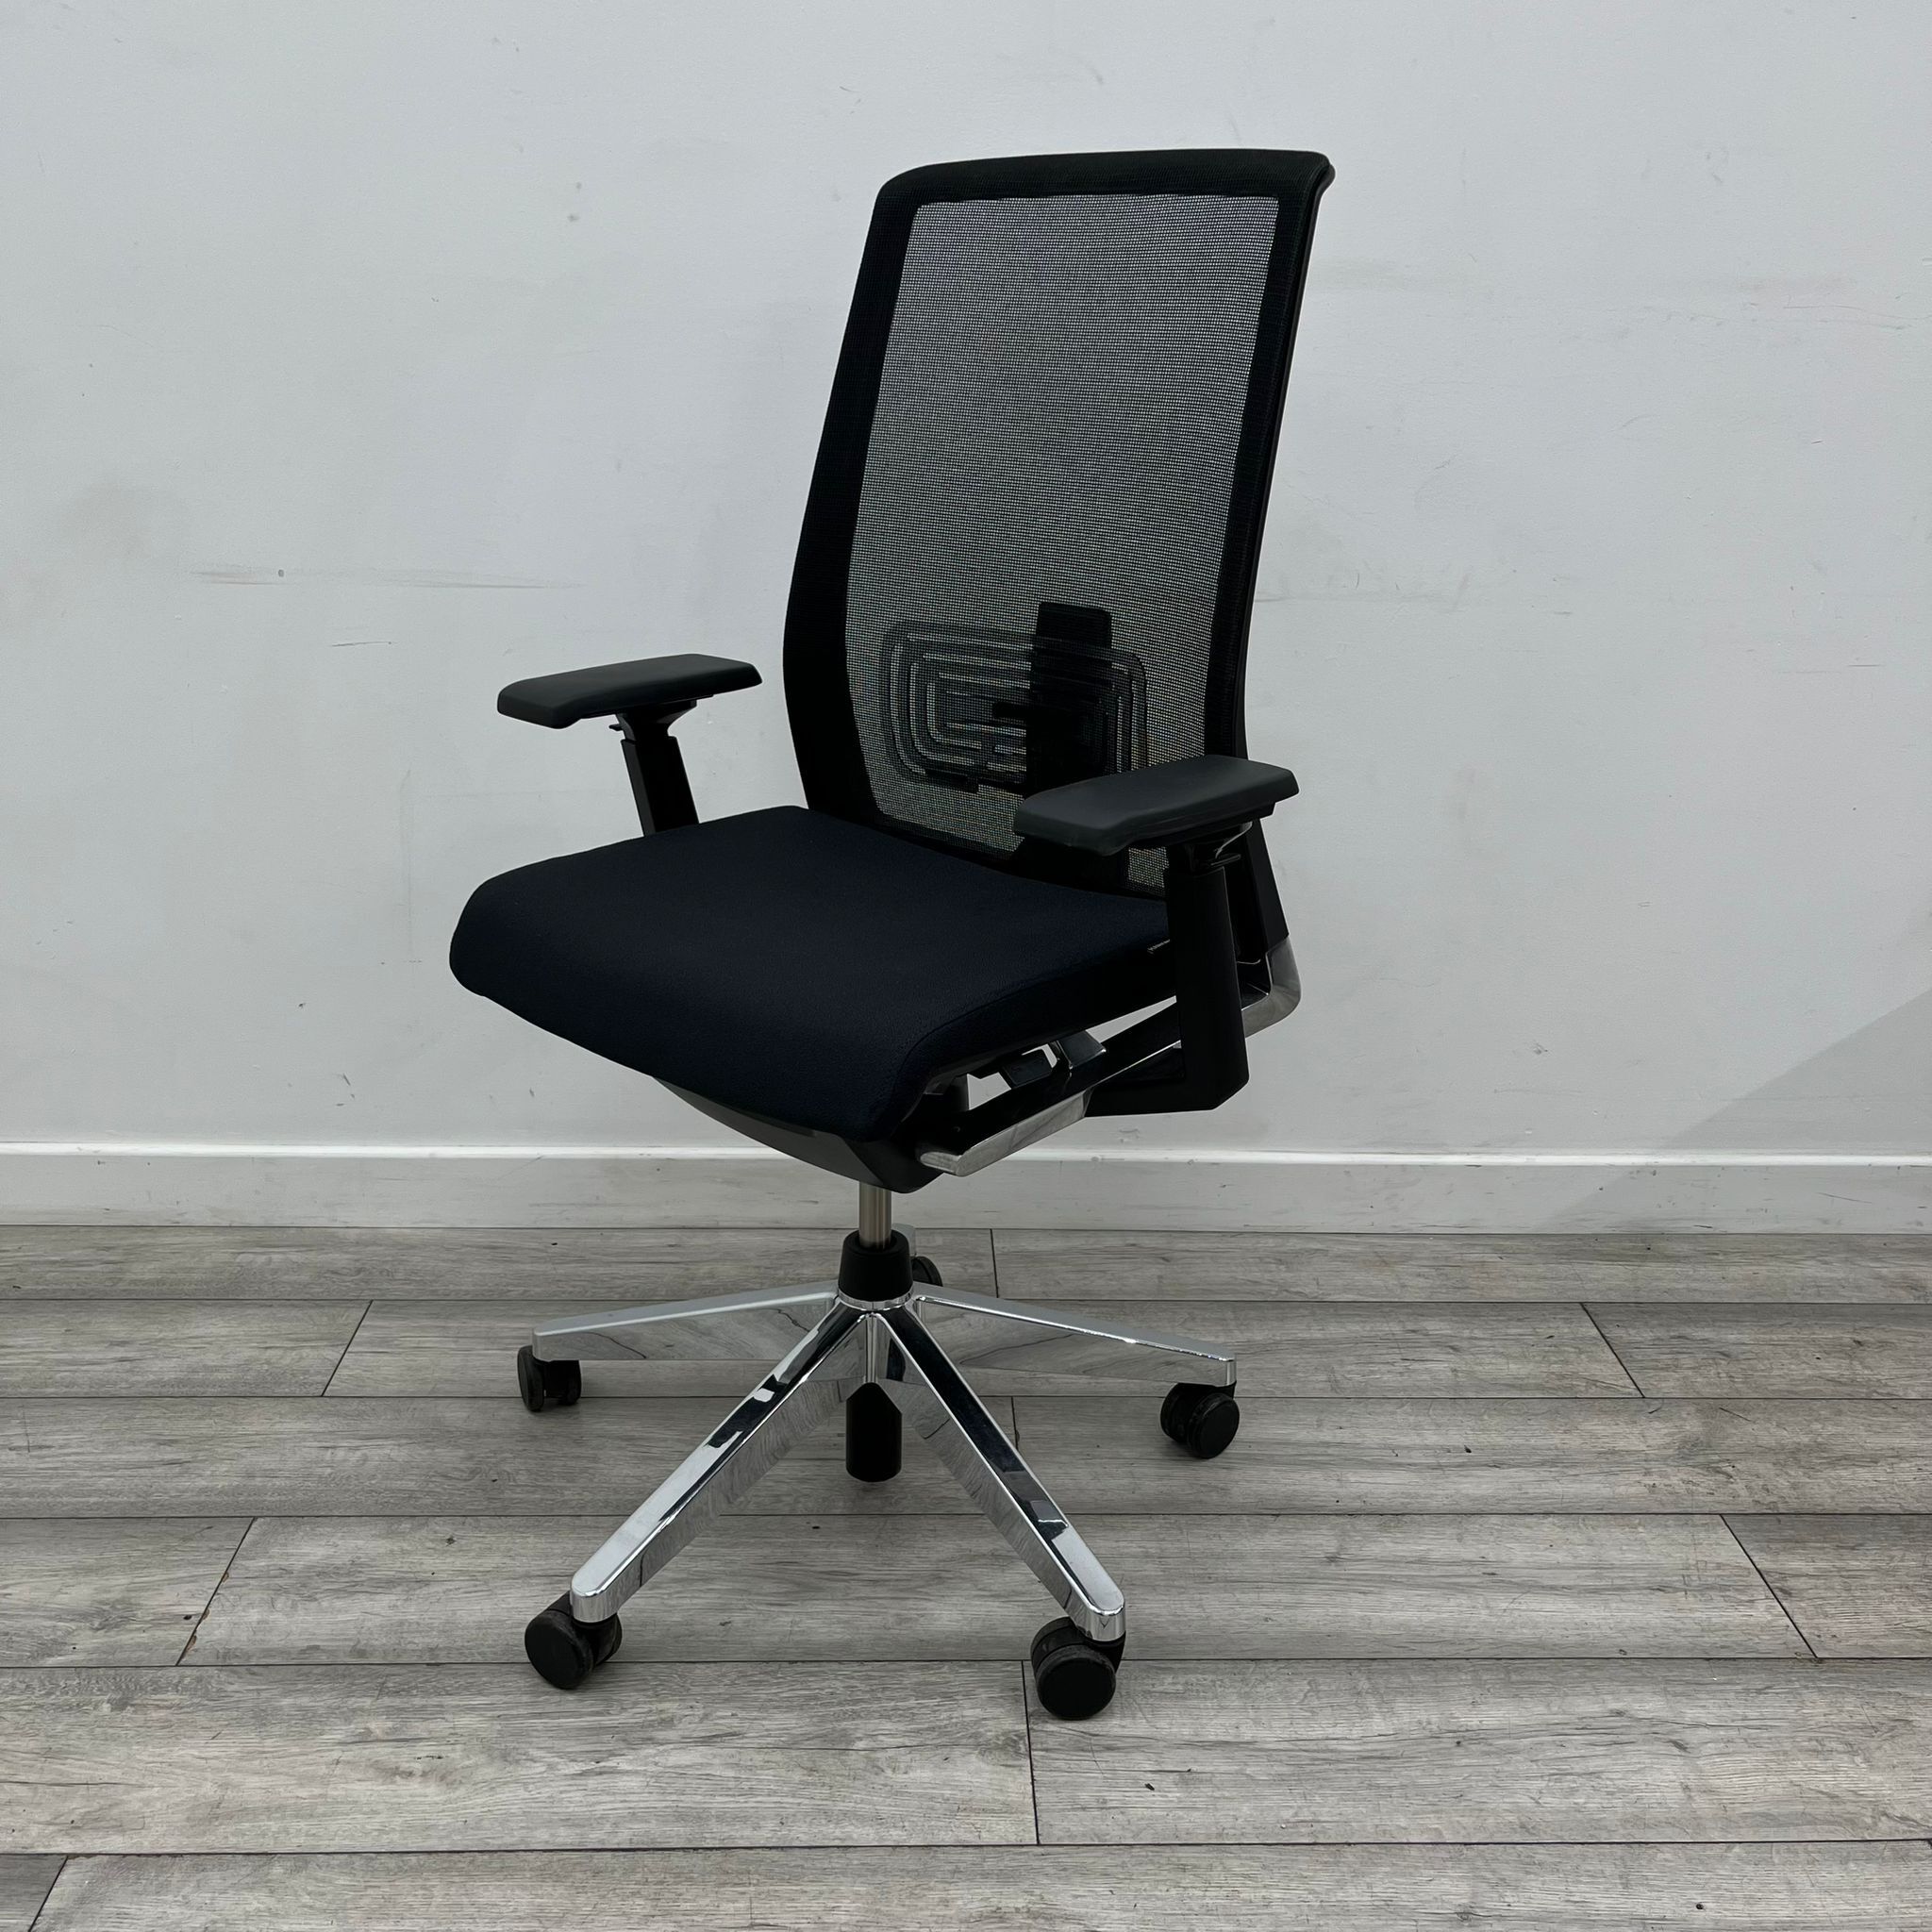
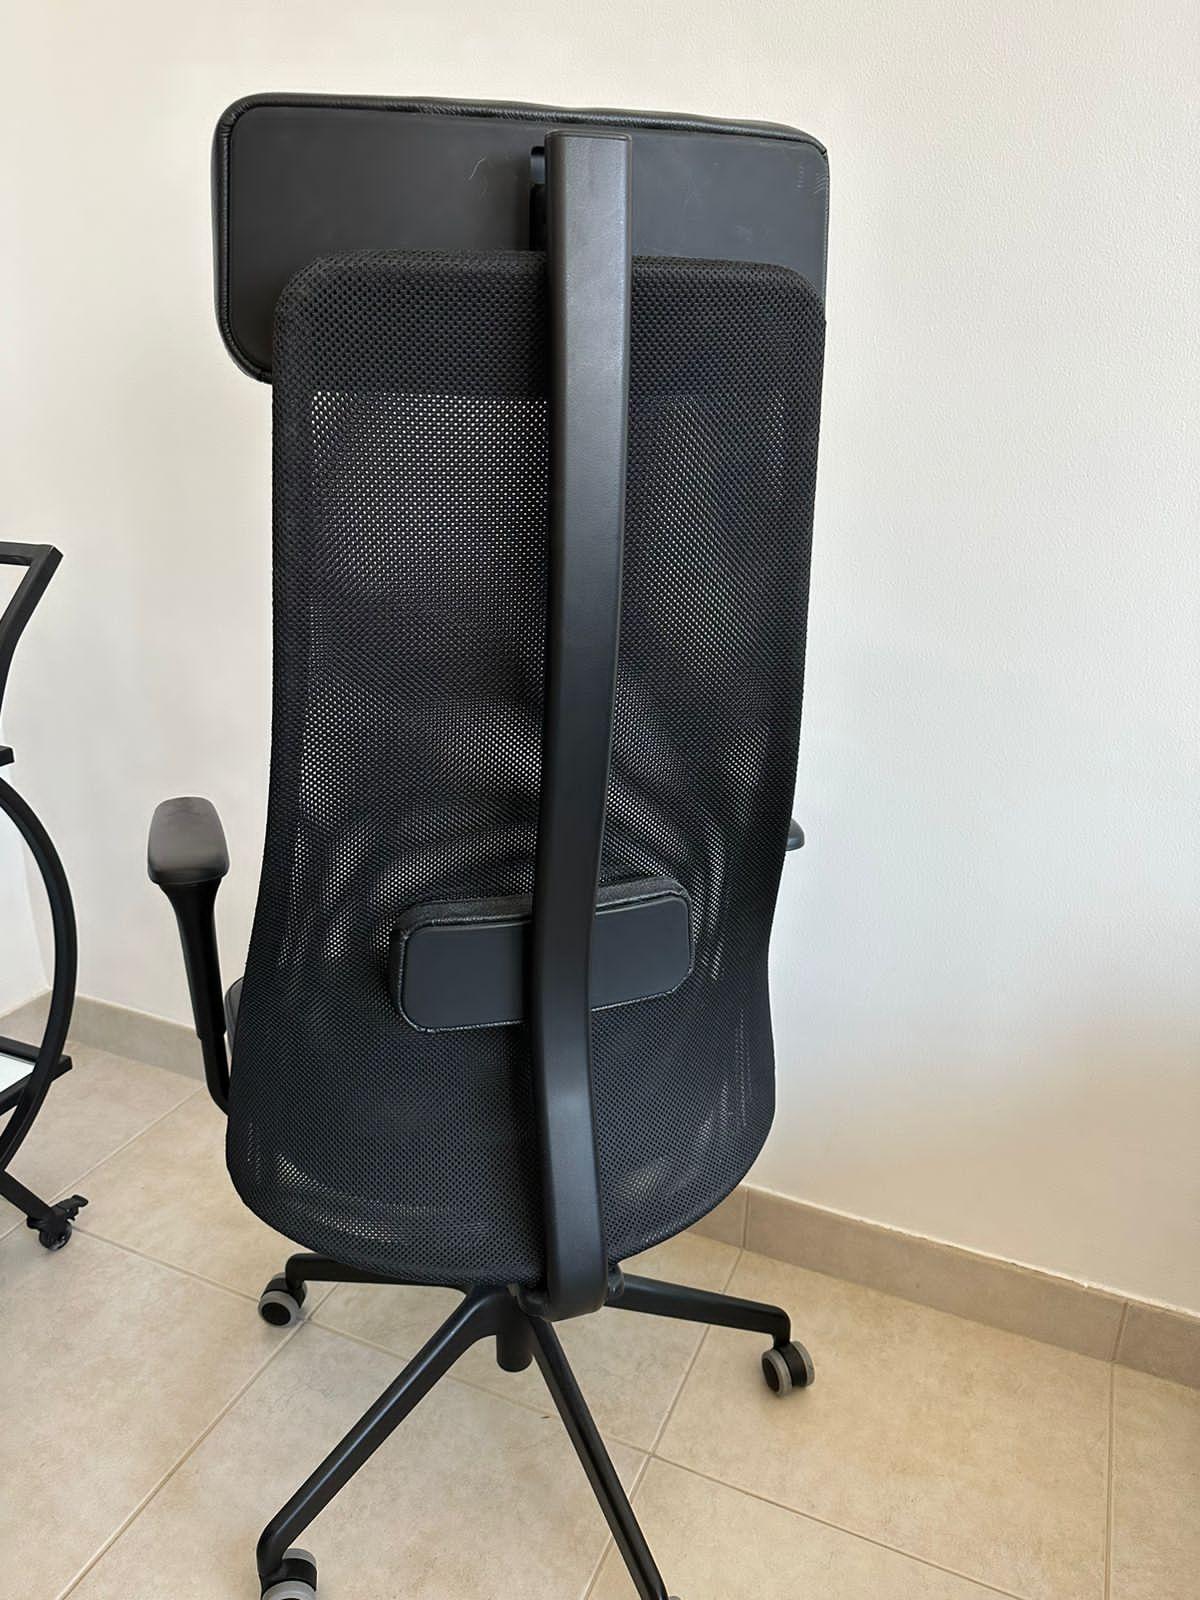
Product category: items_chair
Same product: no